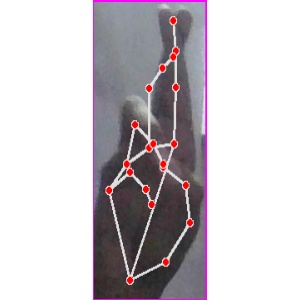
अक्षर: र